Retinal pigment epithelium

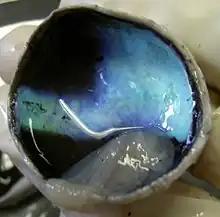
Choroid dissected from a calf's eye, showing black RPE and iridescent blue tapetum lucidum

The RPE was known in the 18th and 19th centuries as the pigmentum nigrum, referring to the observation that the RPE is dark (black in many animals, brown in humans); and as the tapetum nigrum, referring to the observation that in animals with a tapetum lucidum, in the region of the tapetum lucidum the RPE is not pigmented.